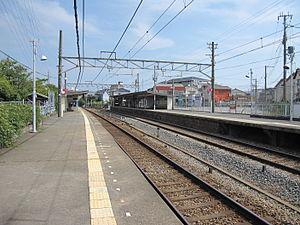
La gare de Hayashisaki-Matsuekaigan est une gare ferroviaire localisée dans la ville d'Akashi, dans la préfecture de Hyōgo au Japon. La gare est exploitée par la compagnie Sanyo Electric Railway, sur la ligne principale Sanyō. Le numéro de la gare est SY 19.